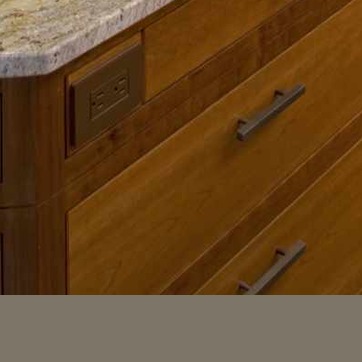
Material: wood